Jordan Simpson (Australian soccer)

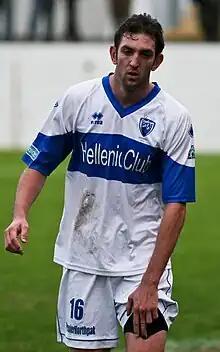

Jordan Simpson (born 28 August 1985) is an Australian footballer who plays as a central midfielder for National Premier Leagues NSW 2 club Fraser Park FC.